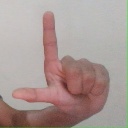
अक्षर: ल